Famen Temple

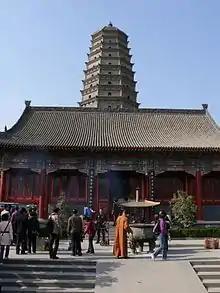
Famen Temple

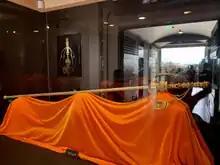
The Famen Temple Staff, constructed in 873 and donated to the temple by the emperor, 14th year of Emperor Yizong of Tang's reign

One theory, supported by unearthed eaves-tiles and carved bricks of the Han dynasty (206 BC–220 AD), is that the temple was built during the Northern Zhou dynasty, by Emperor Huan and also by Emperor Ling of the Eastern Han dynasty (25–220).